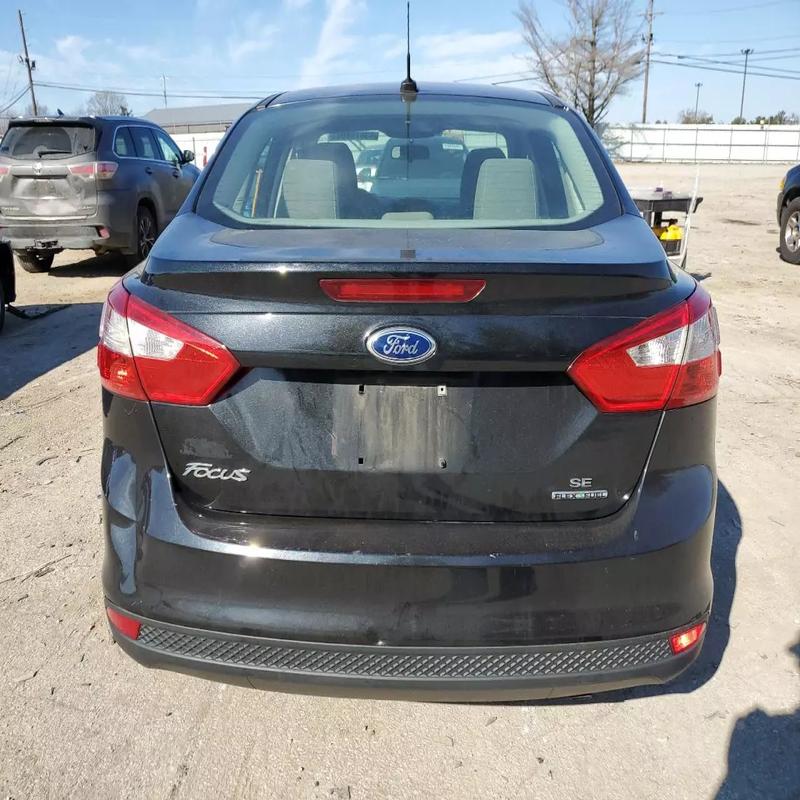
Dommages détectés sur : aile arrière droite, aile arrière gauche, pare-choc arrière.
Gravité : mineur